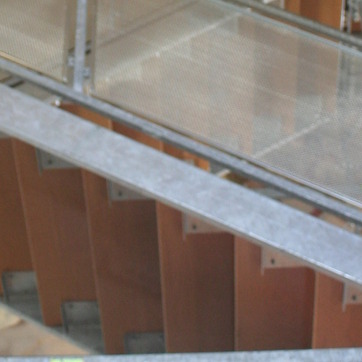
Material: metal